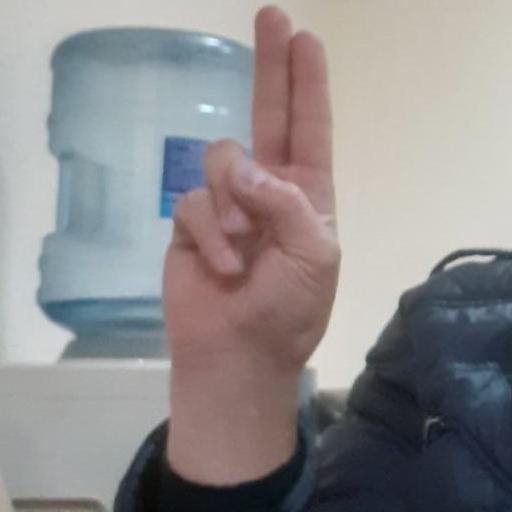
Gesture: two_up